Peoria Charter Coach Company

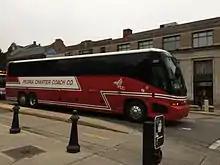
A Peoria Charter bus on Wright Street on the campus of the University of Illinois at Urbana–Champaign

Peoria Charter serves five universities - University of Illinois at Urbana–Champaign, Illinois State University, Western Illinois University, Illinois Wesleyan University, and Bradley University. It provides transportation from these universities to Chicago suburbs, and to Chicago O'Hare and Midway airports. It also provides inter-city transportation to people in Chicago suburbs, Peoria, Urbana, Champaign, Bloomington, Normal, and Joliet. It organizes group tours to various locations in Illinois and mainland United States, and to international destinations.